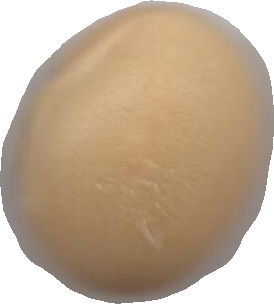
Variety: Grobogan